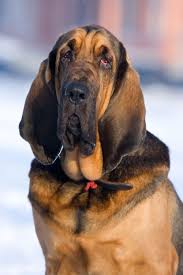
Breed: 207-n000044-bloodhound